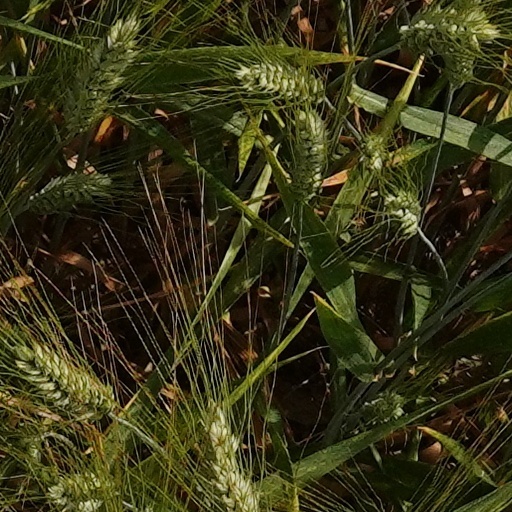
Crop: wheat